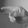
ASL letter: P